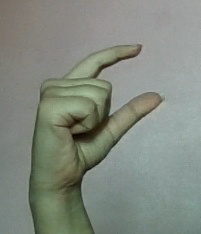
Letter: dal